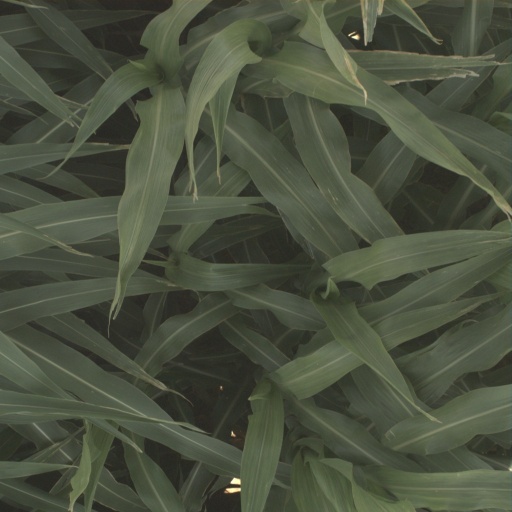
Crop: sorghum